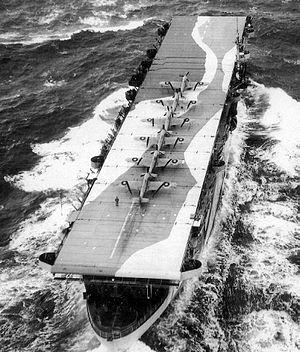
Le Hawker Hurricane fut le premier chasseur monoplan de la Royal Air Force. Il s'illustra en particulier lors de la bataille d'Angleterre, durant la Seconde Guerre mondiale. Un total de 14 583 exemplaires furent construits, utilisés par plusieurs forces aériennes alliées.
La classe Avenger est une classe de porte-avions d'escorte en service dans la Royal Navy et dans l'United States Navy durant la Seconde Guerre mondiale. À la fin de la guerre, l'un d'eux est cédé à la Marine française et devient le Dixmude, qui reste en service jusqu'en 1960.
Le HMS Avenger (D14) est un porte-avions d'escorte de la Royal Navy construit au début de la Seconde Guerre mondiale.